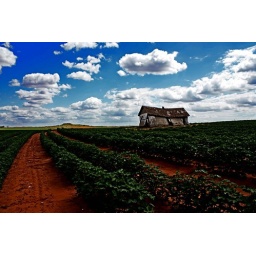
house in the field - Copy1